Paul Dermée

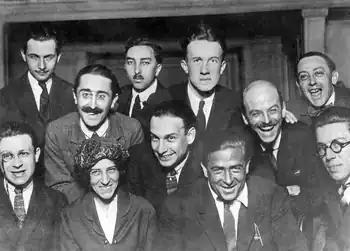
A group of Dada artists in 1920. Paul is seen in the middle row on the left wearing the jacket of the lightest shade. His wife, Céline Arnauld, is seated directly beneath Dermee, on the front row, second from the left.

Paul Dermée (1886–1951) was a Belgian writer, poet, literary critic. Born Camille Janssen in Liège, Belgium in 1886, he died in Paris in 1951.